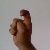
The image shows a hand gesture representing the letter 'X' in Indian Sign Language.